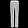
Label: Trouser